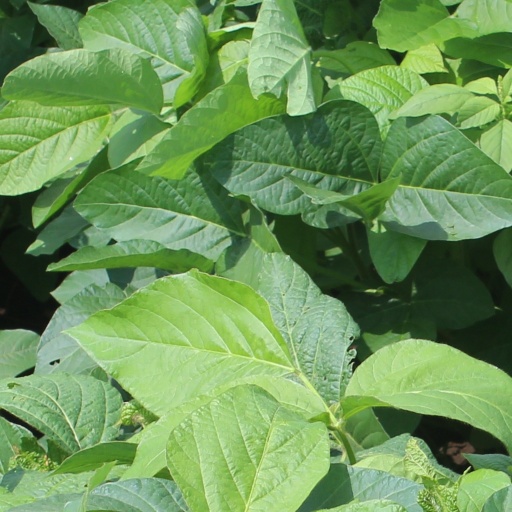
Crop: soybean